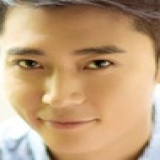
diễn viên Mã Khả